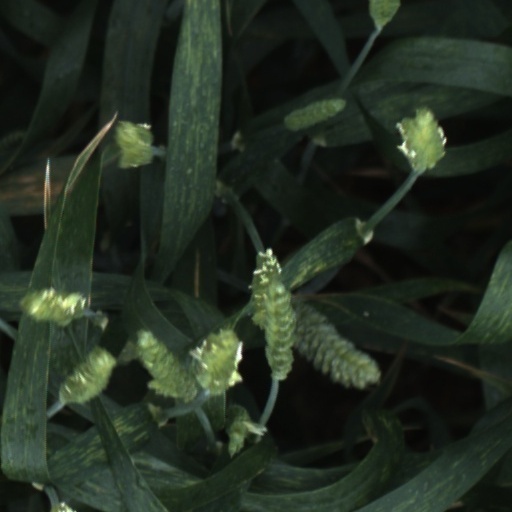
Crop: wheat